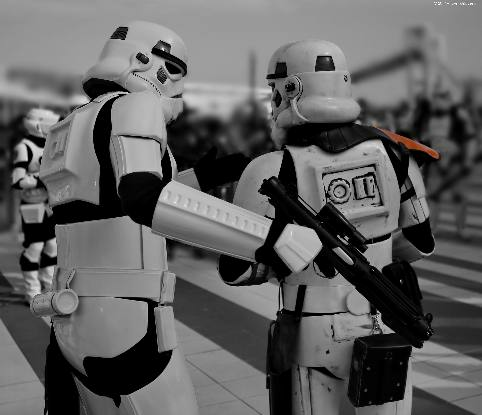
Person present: No